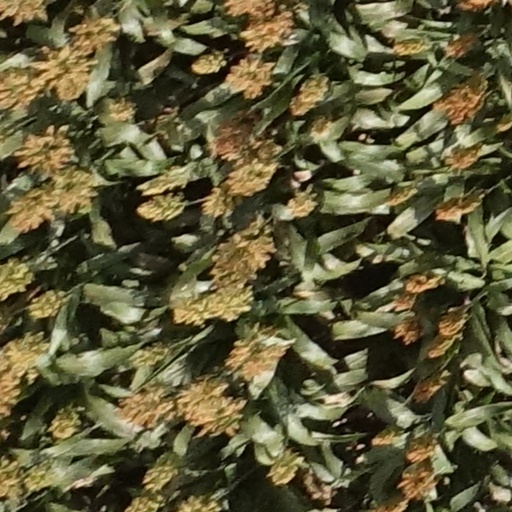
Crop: sorghum